Ab Jenkins

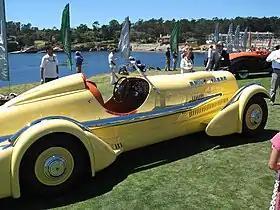
The Mormon Meteor, at the 2007 Pebble Beach Concours d'Elegance

Jenkins, a home building contractor in Utah who was born in 1883, gained his first taste of racing a Studebaker on the Union Pacific train from Salt Lake City to Wendover in 1925, beating the smoke-belcher by five minutes. A few years later, in 1927, he drove from New York City to San Francisco in a Studebaker touring sedan in 86 hours, 20 minutes, a time that was 14 hours faster than the train. A series of records were set in Pierce-Arrows as well as a run on the Salt Flats on an Allis-Chalmers tractor, which he remarked was "like riding a frightened bison" before building a series of cars manufactured specifically for the Salt Flats.